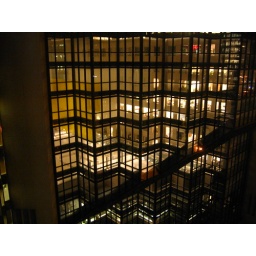
View of office building from Royal York - Fairmont Hotel in downtown Toronto.